Environmental issues in India

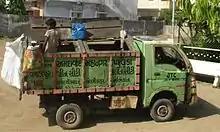
Waste collection truck in Ahmedabad, Gujarat

Air pollution in India is a serious issue, with the major sources being biomass burning, fuel adulteration, vehicle emission, and traffic congestion. Air pollution is also the main cause of the Asian brown cloud, which has been causing the monsoon season to be delayed. India is the world's largest consumer of fuelwood, agricultural waste, and biomass for energy purposes. Traditional fuel (fuelwood, crop residue and dung cake) dominates domestic energy use in rural India and account for about 90% of the total. In urban areas, traditional fuel constitutes about 24% of the total. Fuel wood, agricultural waste and biomass cake burning release over 165 million tonnes of combustion products every year. These biomass-based household stoves in India are also a leading source of greenhouse emissions, which contribute to climate change.